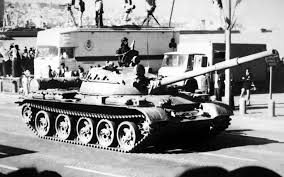
Label: Tank